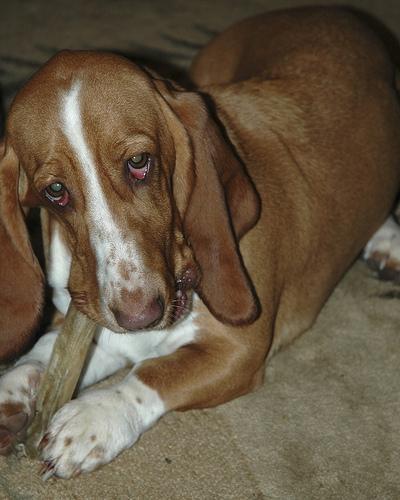
basset